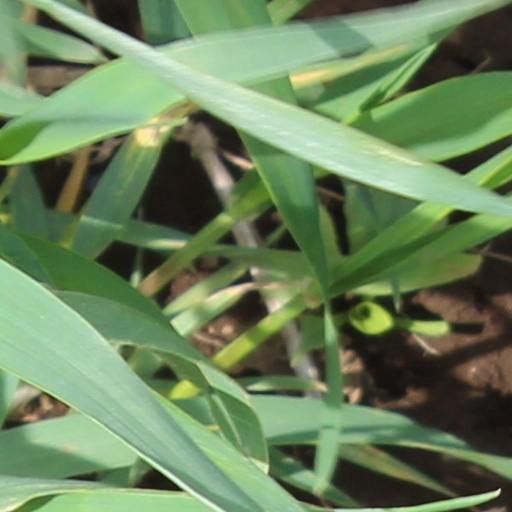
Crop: wheat